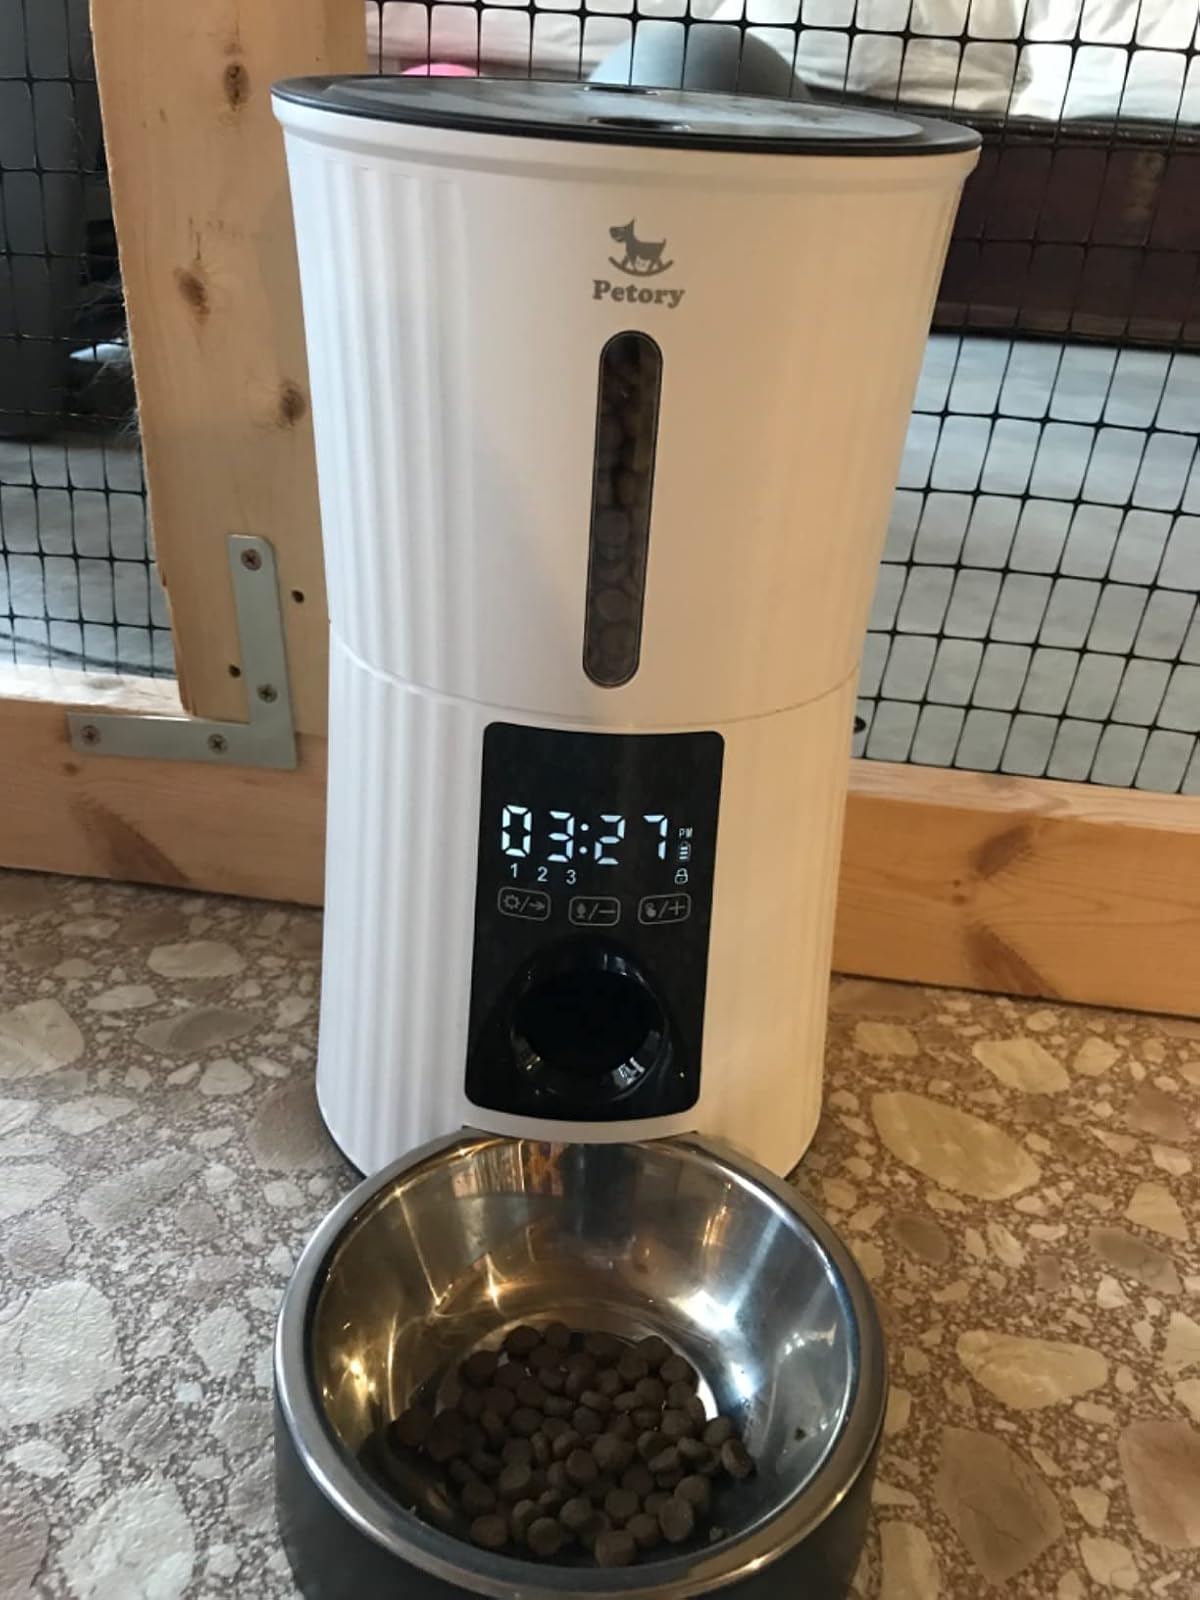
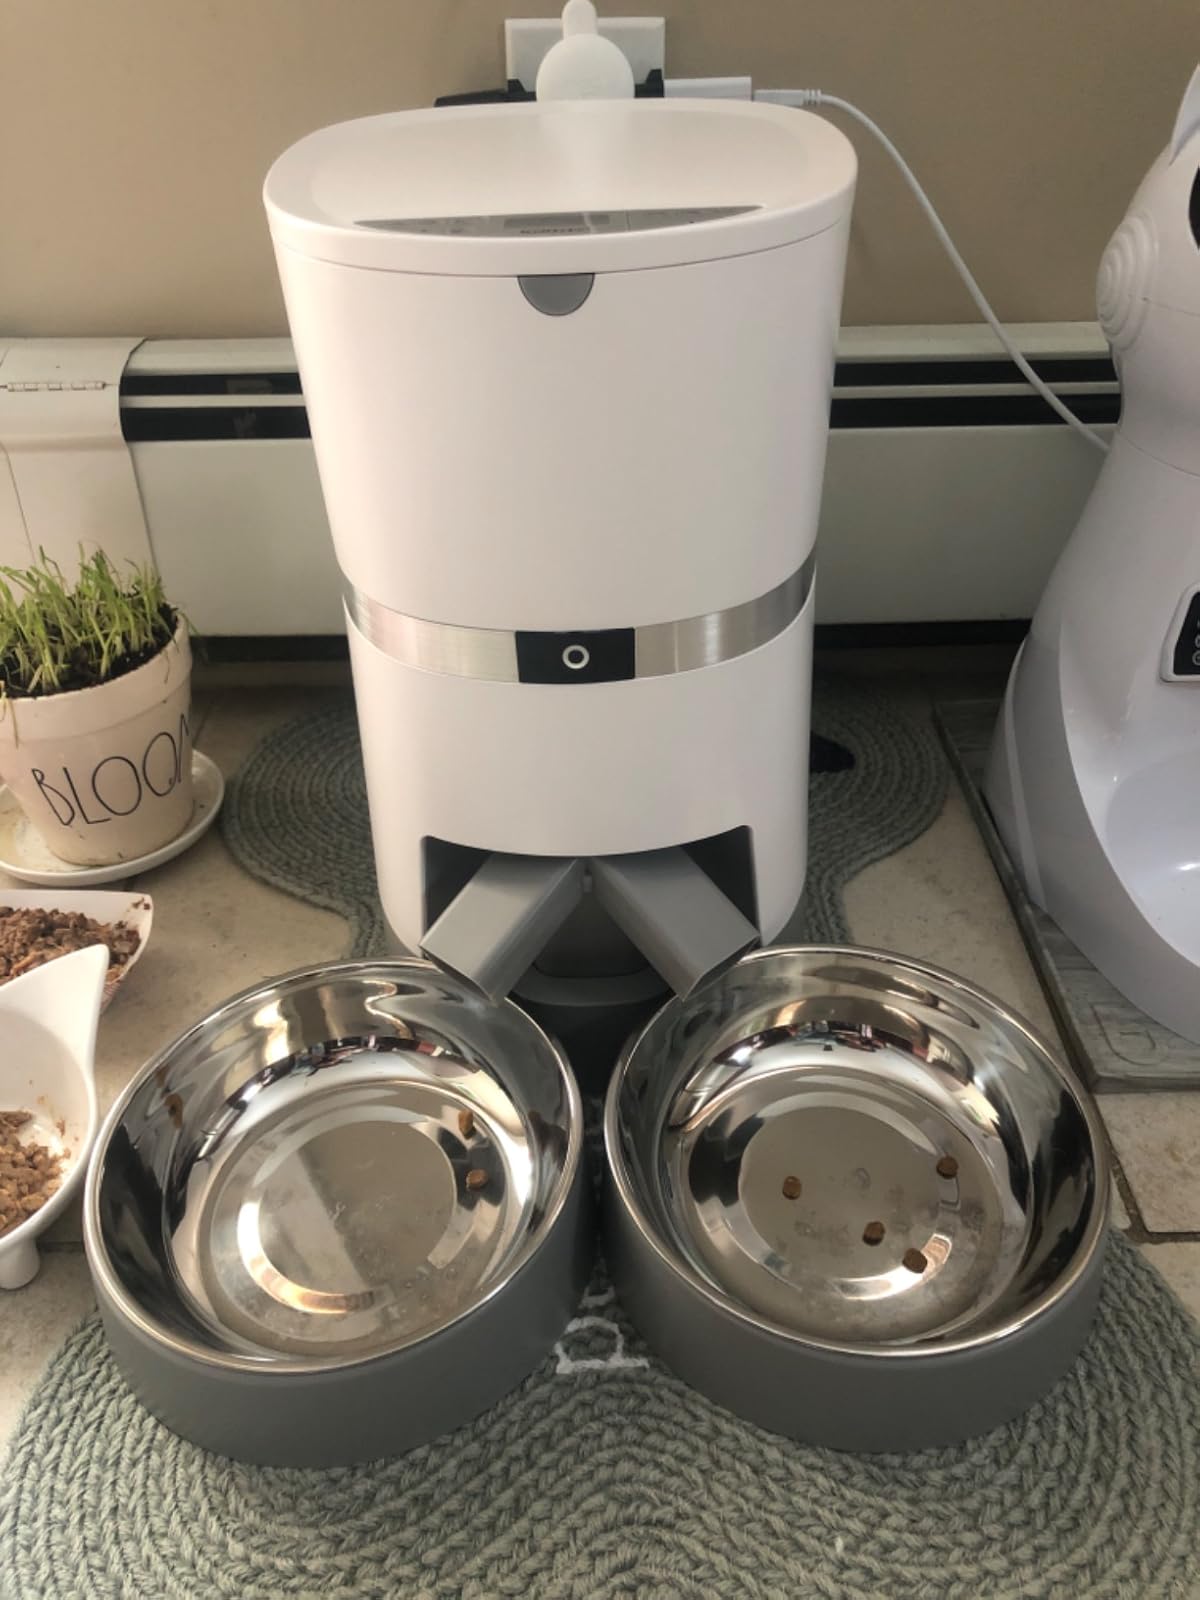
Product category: items_feeder
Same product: no